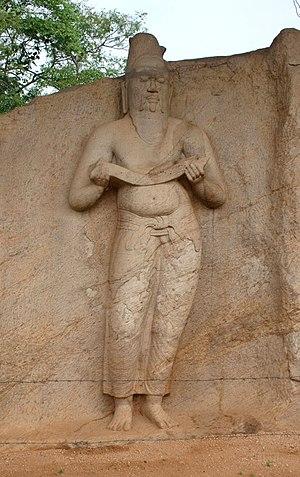
Parakramabahu I, est le roi du Royaume de Polonnaruwa entre 1153 et 1186, dans l'actuel Sri Lanka.